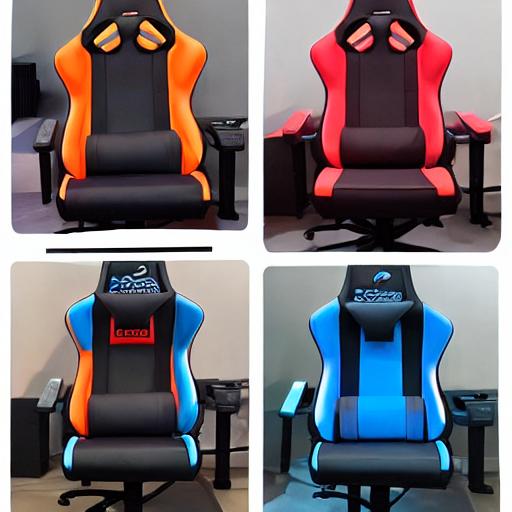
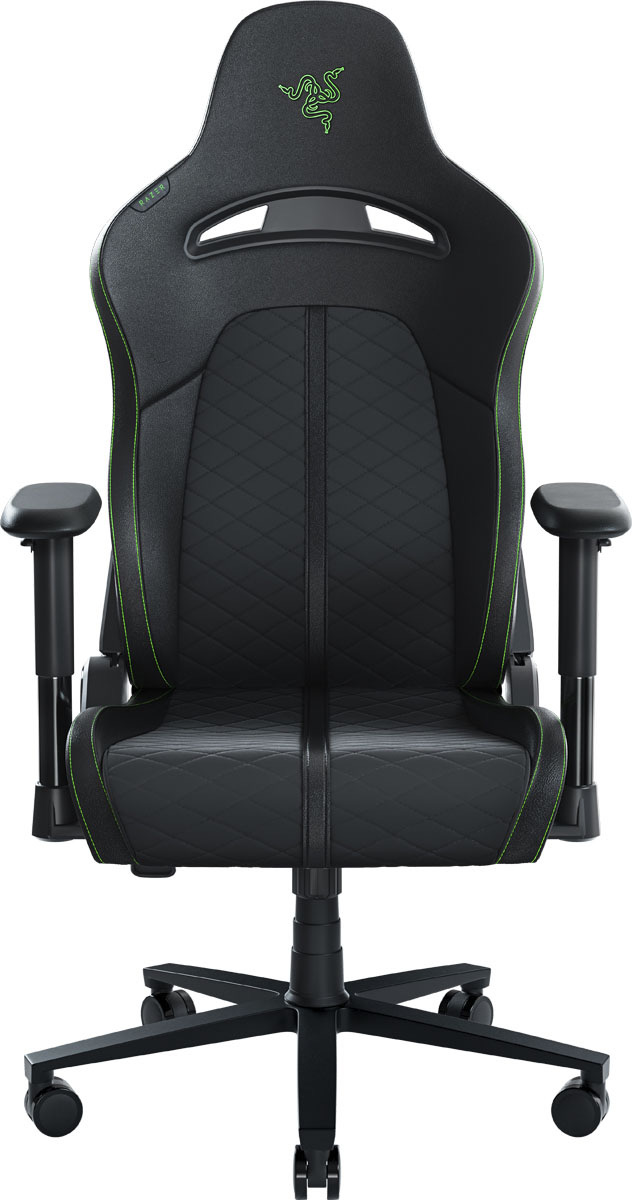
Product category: items_chair
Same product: no